Andrew M. Morrissey

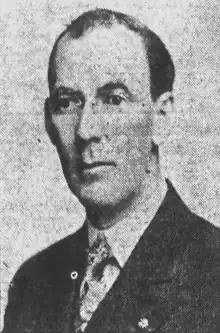
Andrew M. Morrissey, at the time of his appointment to the court.

Andrew M. Morrissey (December 27, 1871 – September 8, 1933) was chief justice of the Nebraska Supreme Court from 1915 to 1927. Morrissey was appointed chief justice on January 25, 1915, to fill vacancy created by death of Chief Justice Hollenbeck.